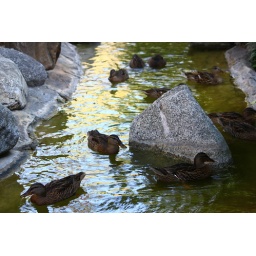
Ducks in front of new place in lake forest ca